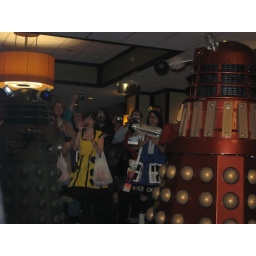
And I even got the TARDIS dress girl and one of the Dalek dress girls in the background. At Gallifrey One 22.